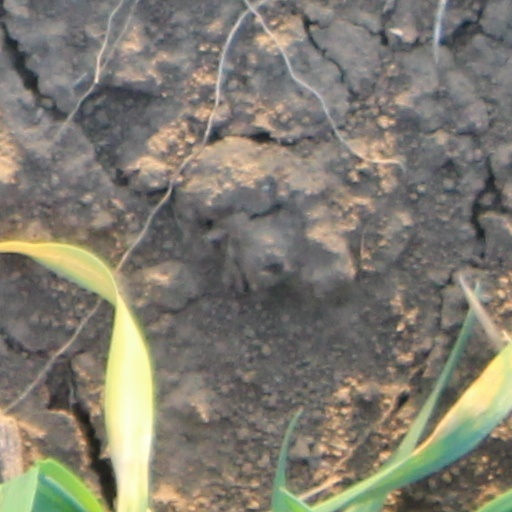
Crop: wheat